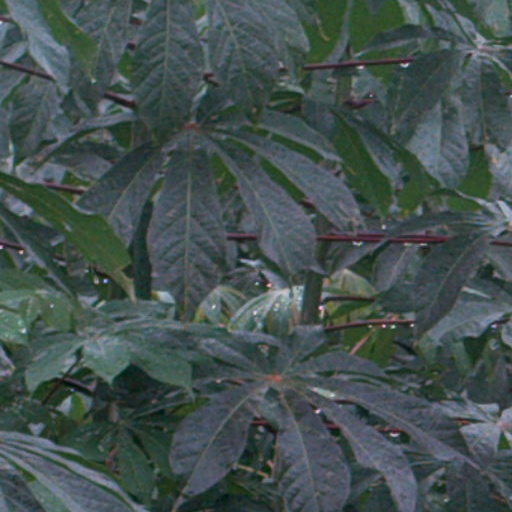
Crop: cassava